Hypostasis (philosophy and religion)

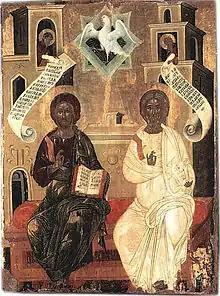
Italo-Greek icon, representing the Holy Trinity, Venice (16th century)

The term "hypostasis" has particular significance in Christian theology; particularly in Christian triadologythe study of the Christian doctrine of the trinityas well as Christology (study of Christ).